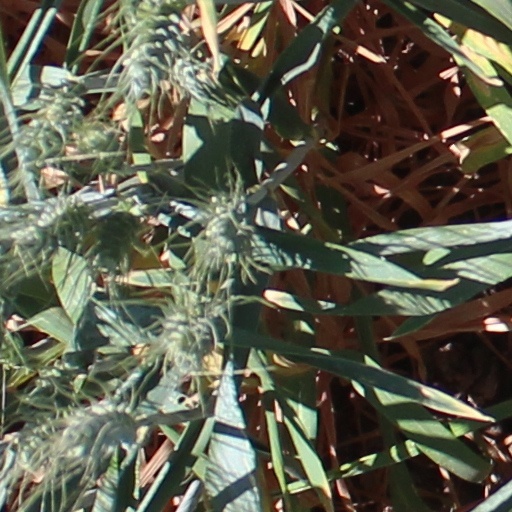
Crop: wheat